Wapping

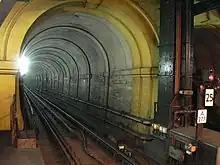
The Thames Tunnel, the world's first underwater tunnel, which carries the East London Line to Rotherhithe

Tobacco Dock is a Grade I listed warehouse, adjacent to The Highway. It was constructed in approximately 1811 and served primarily as a store for imported tobacco. In 1990, it was converted into a shopping centre at a development cost of £47 million with the intention to create the "Covent Garden of the East End"; the scheme was unsuccessful though and went into administration. Since the mid-1990s, the building has been almost entirely unoccupied; it is now occasionally used for filming, and for large corporate and commercial events.